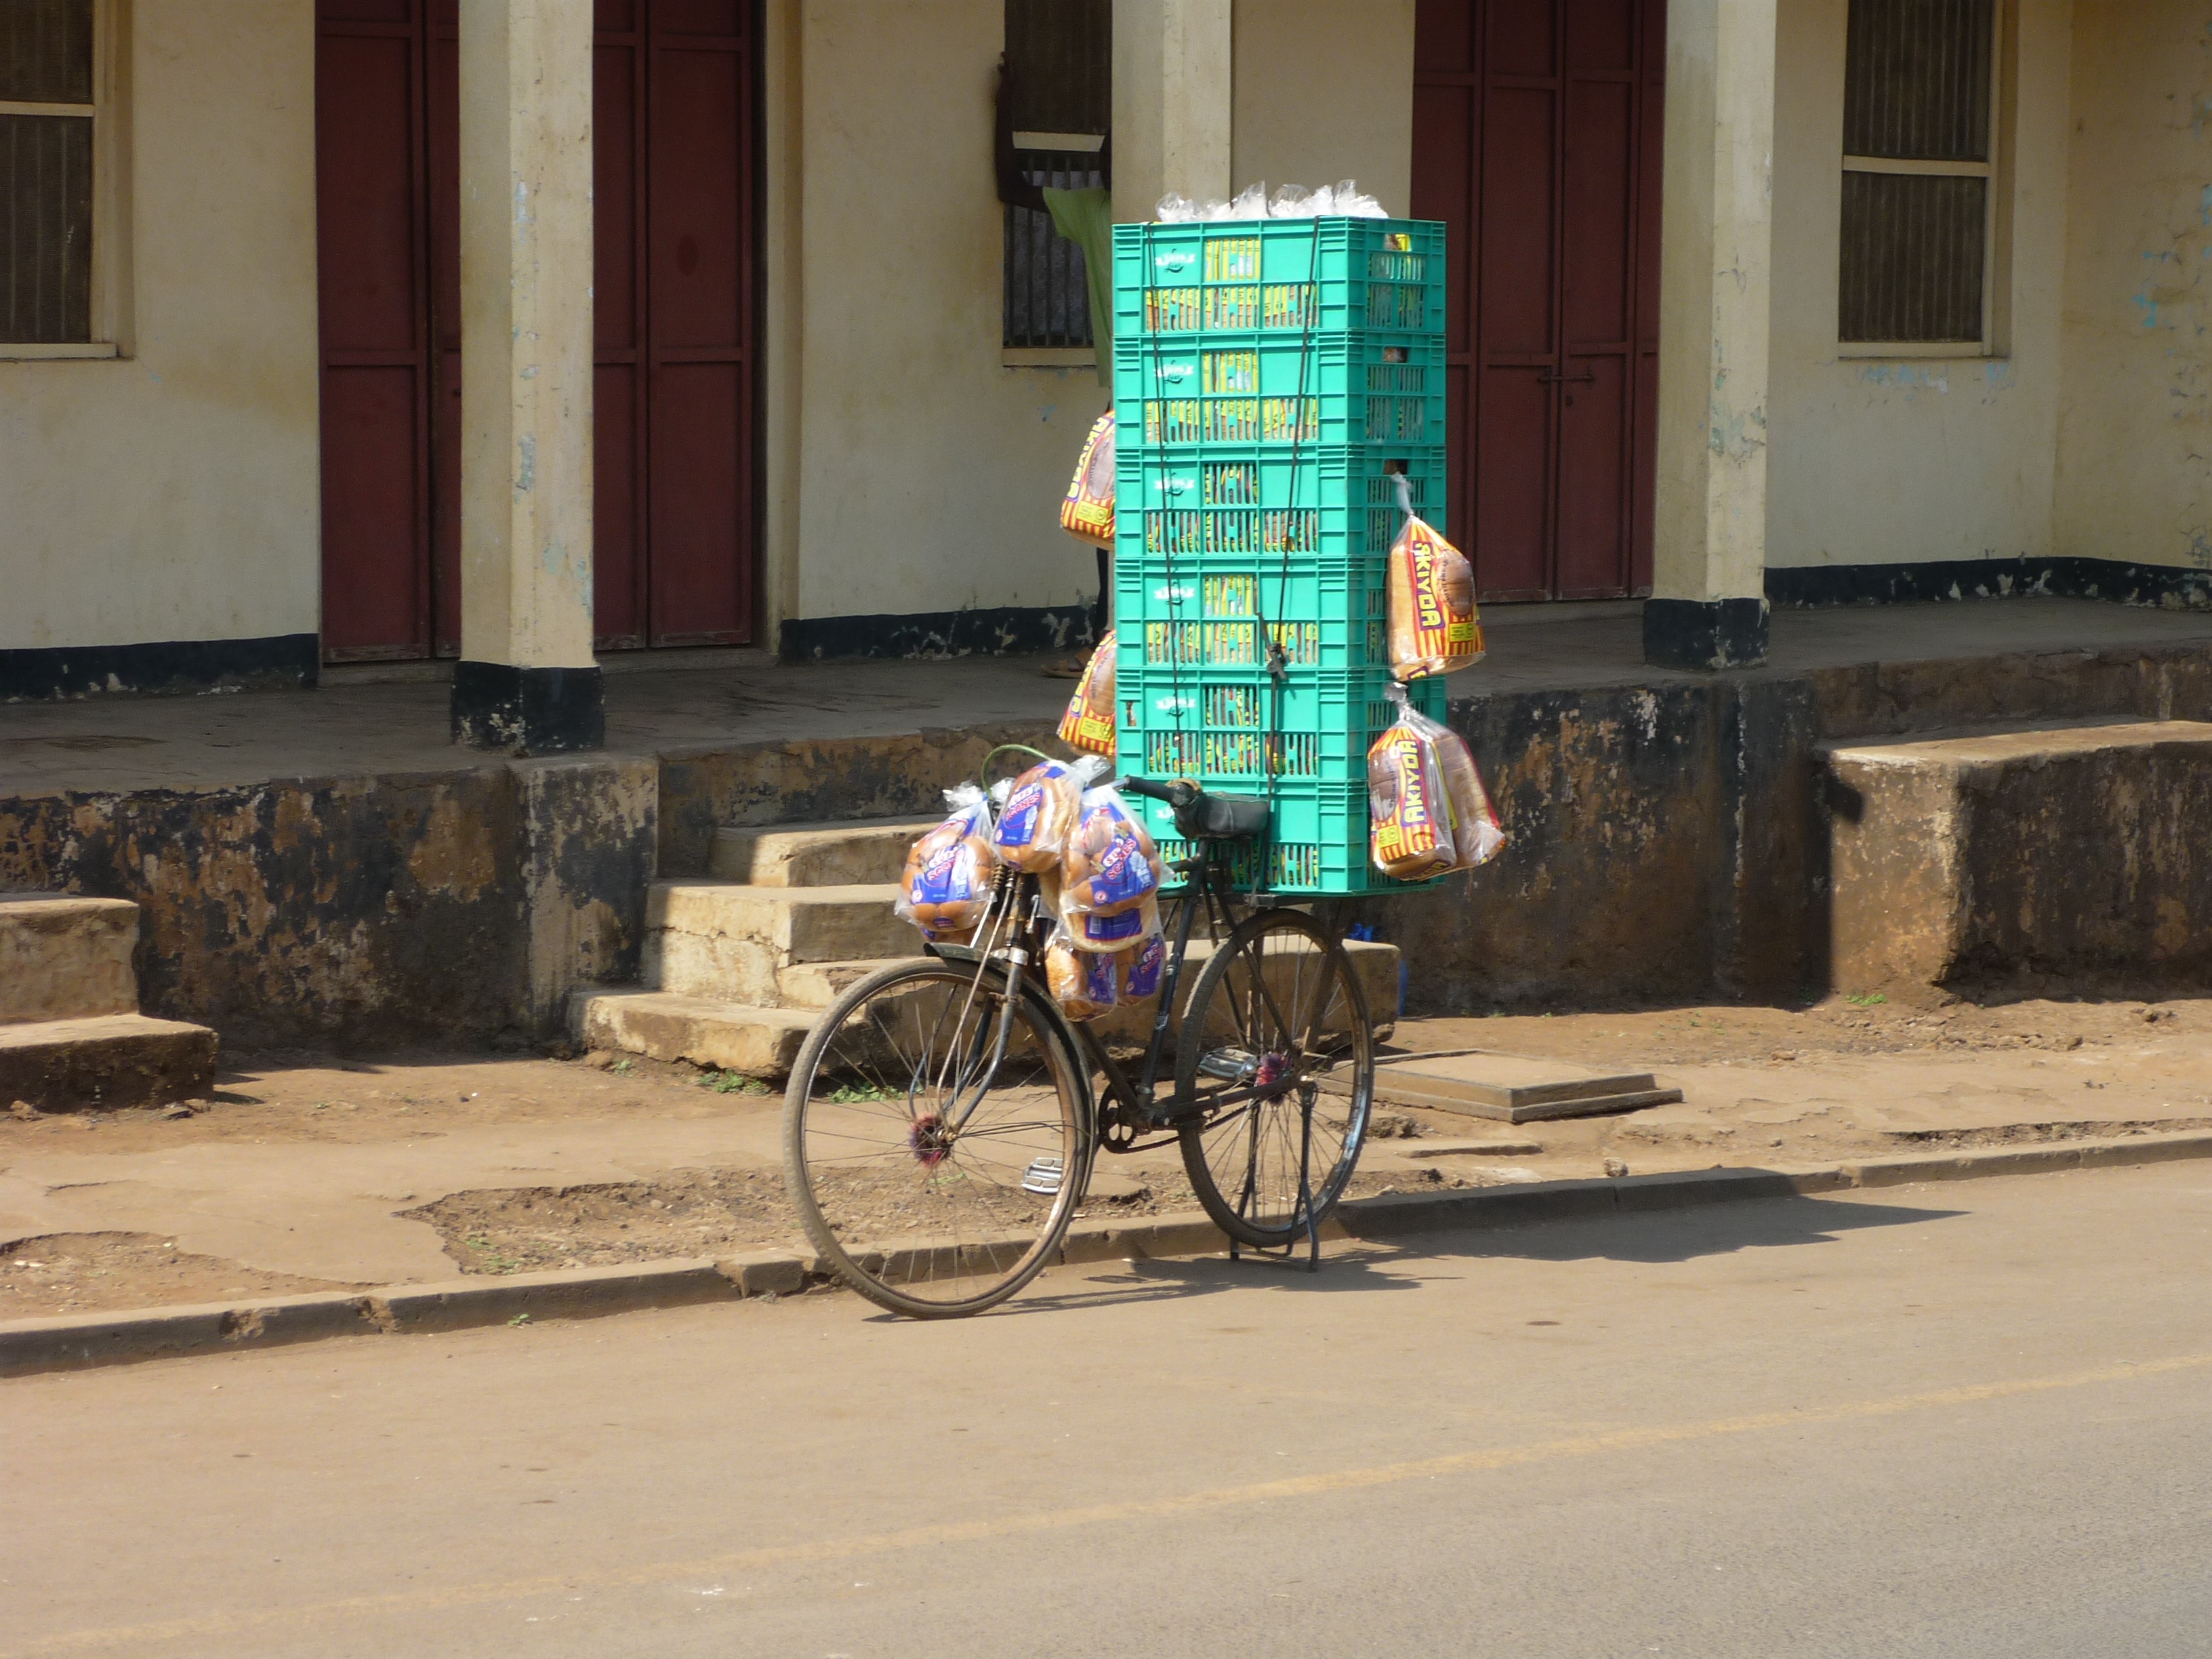
road, street, bicycle, bike, vehicle, color, africa, toast, sports equipment, funny, overloaded, sell, purchasing, urban area